Joseph J. Clark

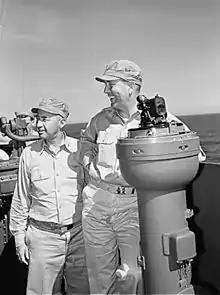
U.S. Navy Rear Admiral Arthur W. Radford and Captain Joseph J. "Jocko" Clark are shown on the open bridge of the aircraft carrier USS "Yorktown" (CV-10), in October 1943

At the start of U.S. involvement in World War II, Clark was known as an aggressive commander, ready to take his group into battle. He commanded the escort carrier in the Atlantic Ocean and off the coast of North Africa during the allied landings of november 1942 (Operation Torch). He then assumed command of the newly commissioned . During Clark's command, "Yorktown" became the setting for the documentary "The Fighting Lady", which detailed World War II aircraft carrier operations. In the documentary, Clark is identified only by his nickname of "Jocko" and is voiced by Harry Morgan.